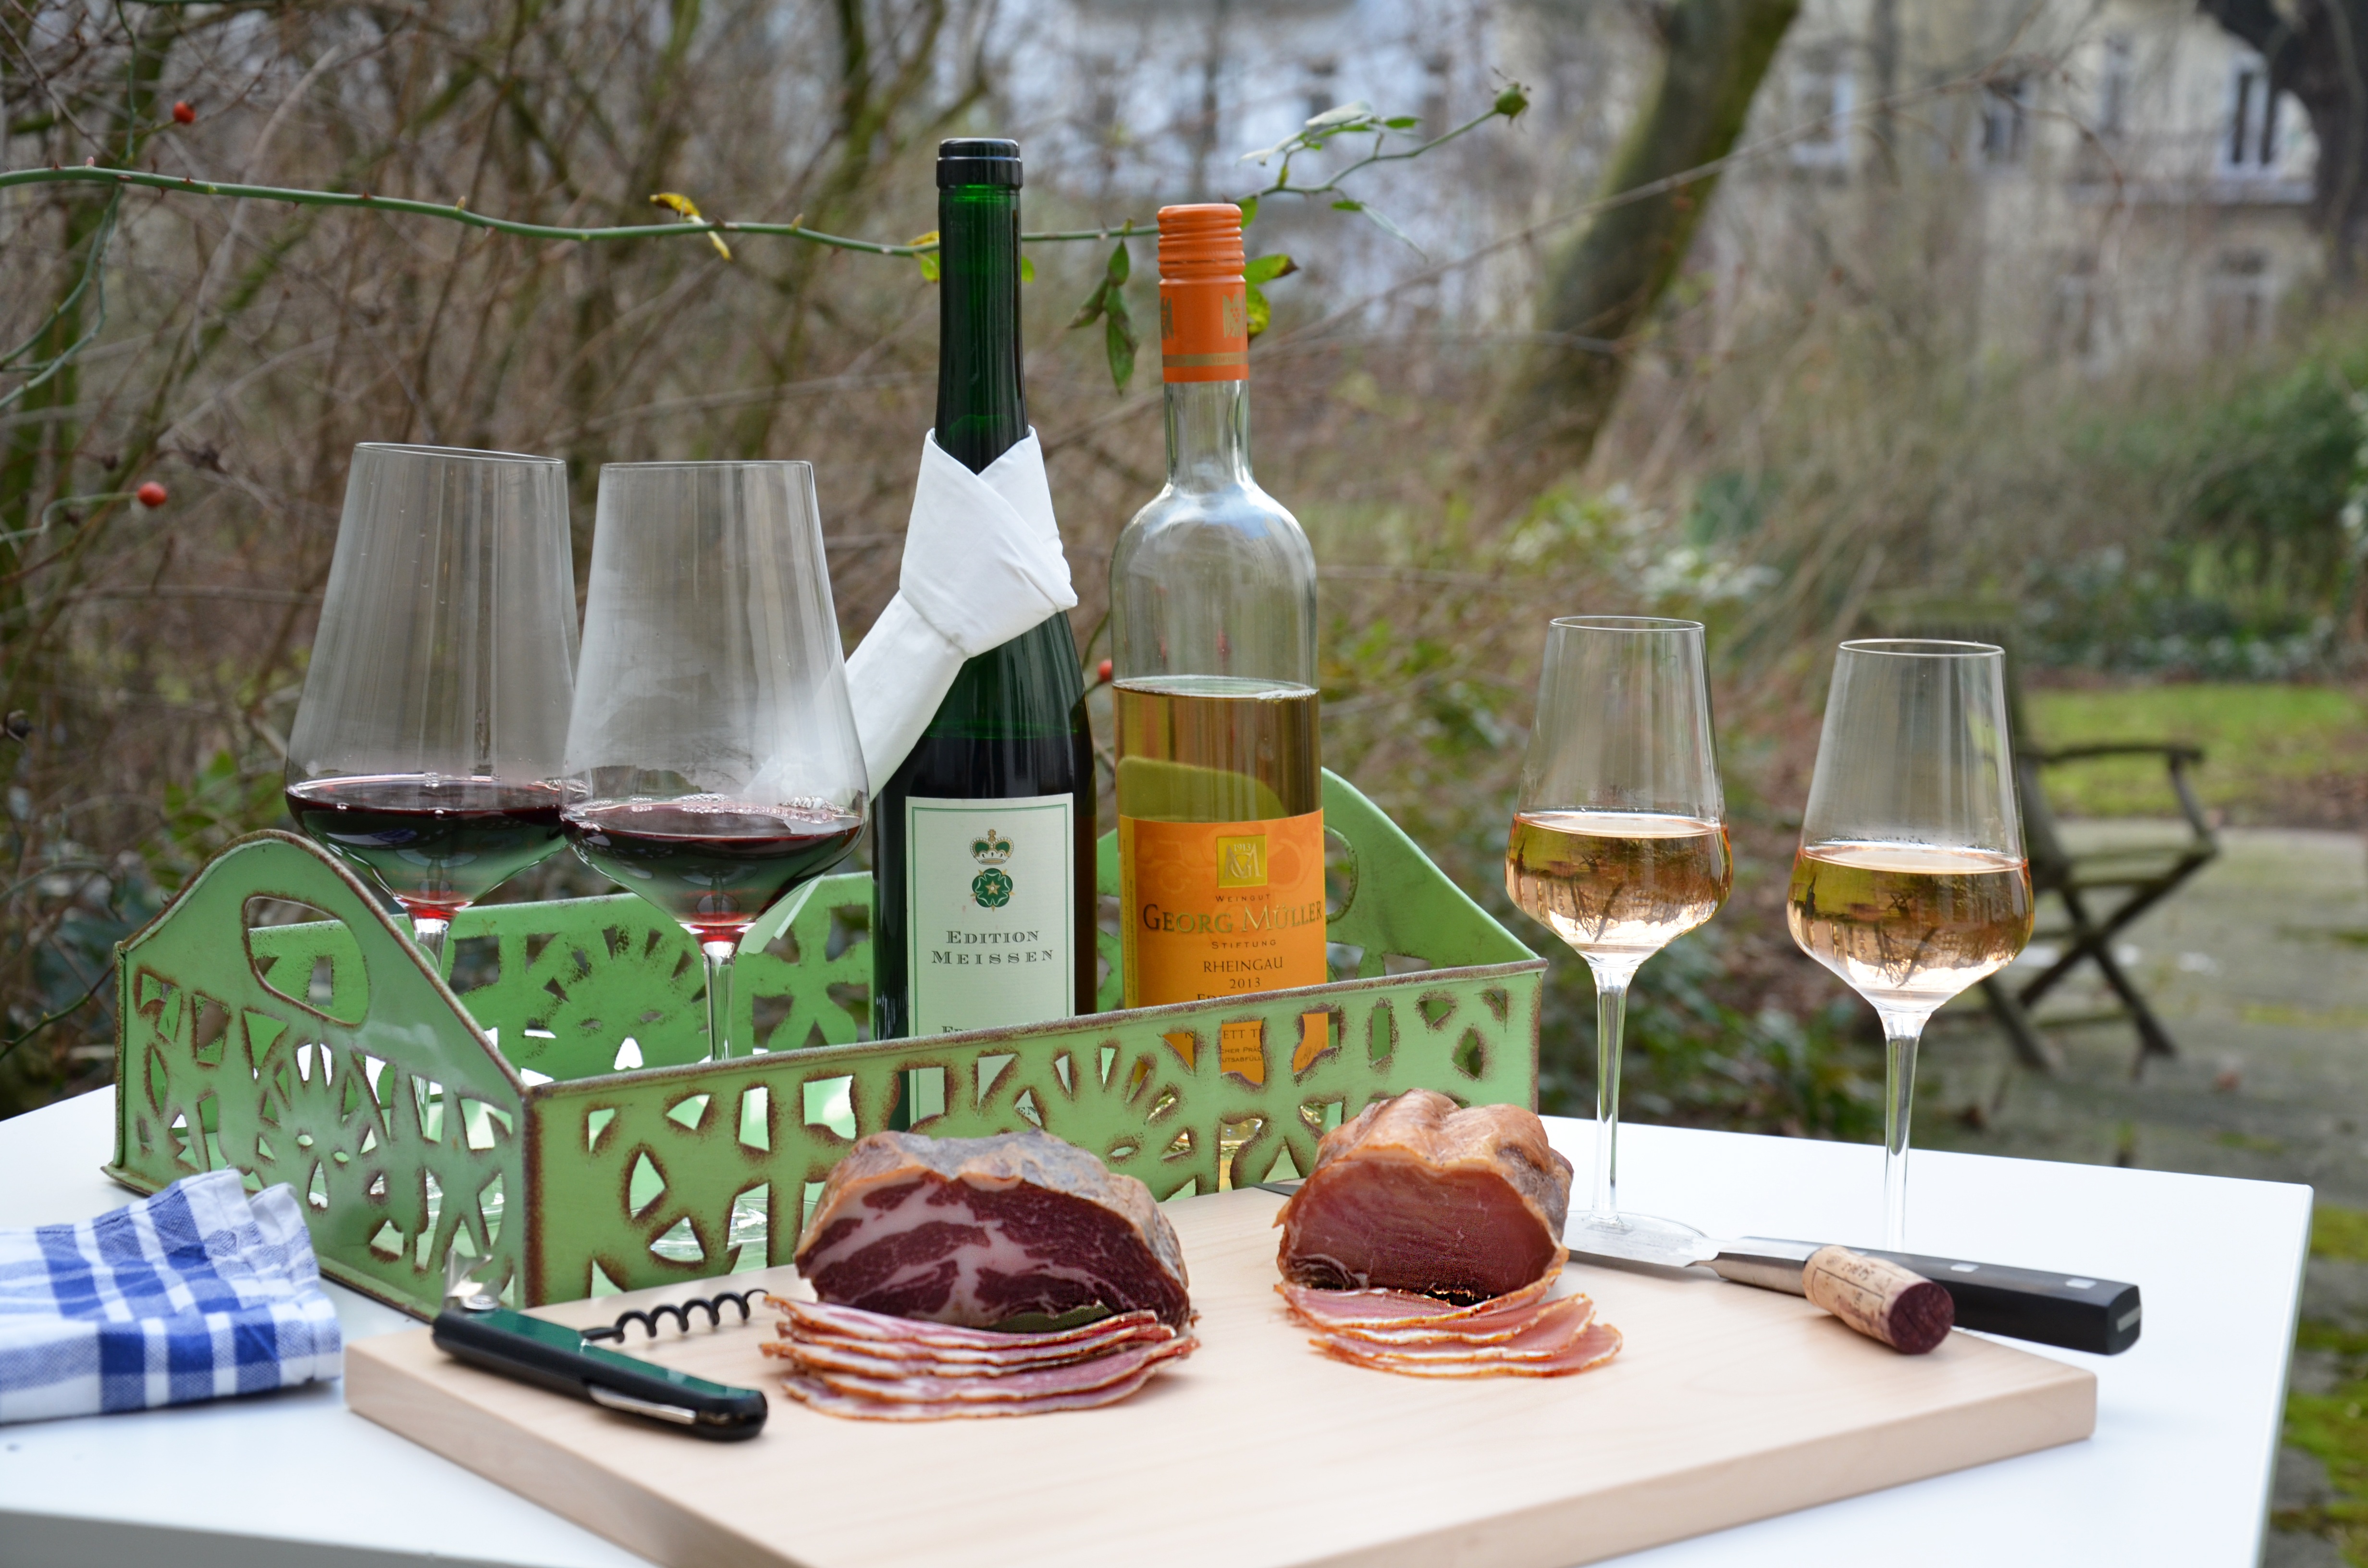
wine, meal, food, picnic, drinks, out, benefit from, ham, brunch, feasting, wine tasting, sense, apero, apperatif